Glais

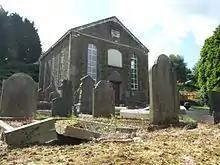
Seion Chapel

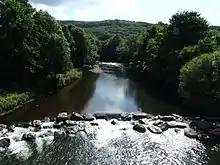
River Tawe diverted by the moraine in Glais

In 1881 an Anglican Church, St Paul's, was built on "Cefn y Garth", what is now School Road. St. Paul's is still a practicing church in use with local residents for services of worship and other services. A year later in 1882 and on the same road, Glais Primary School was opened to the public for children aged under 11 years old.